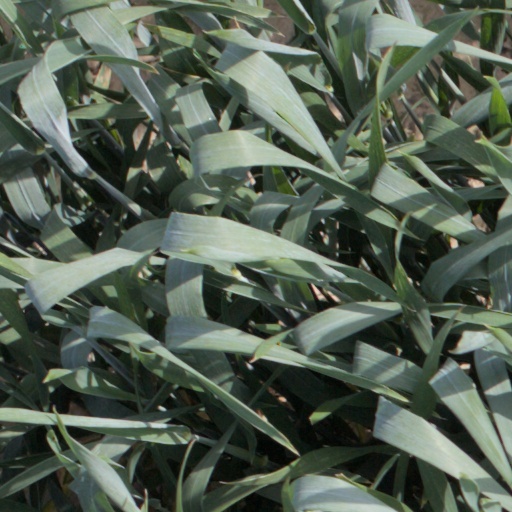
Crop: wheat